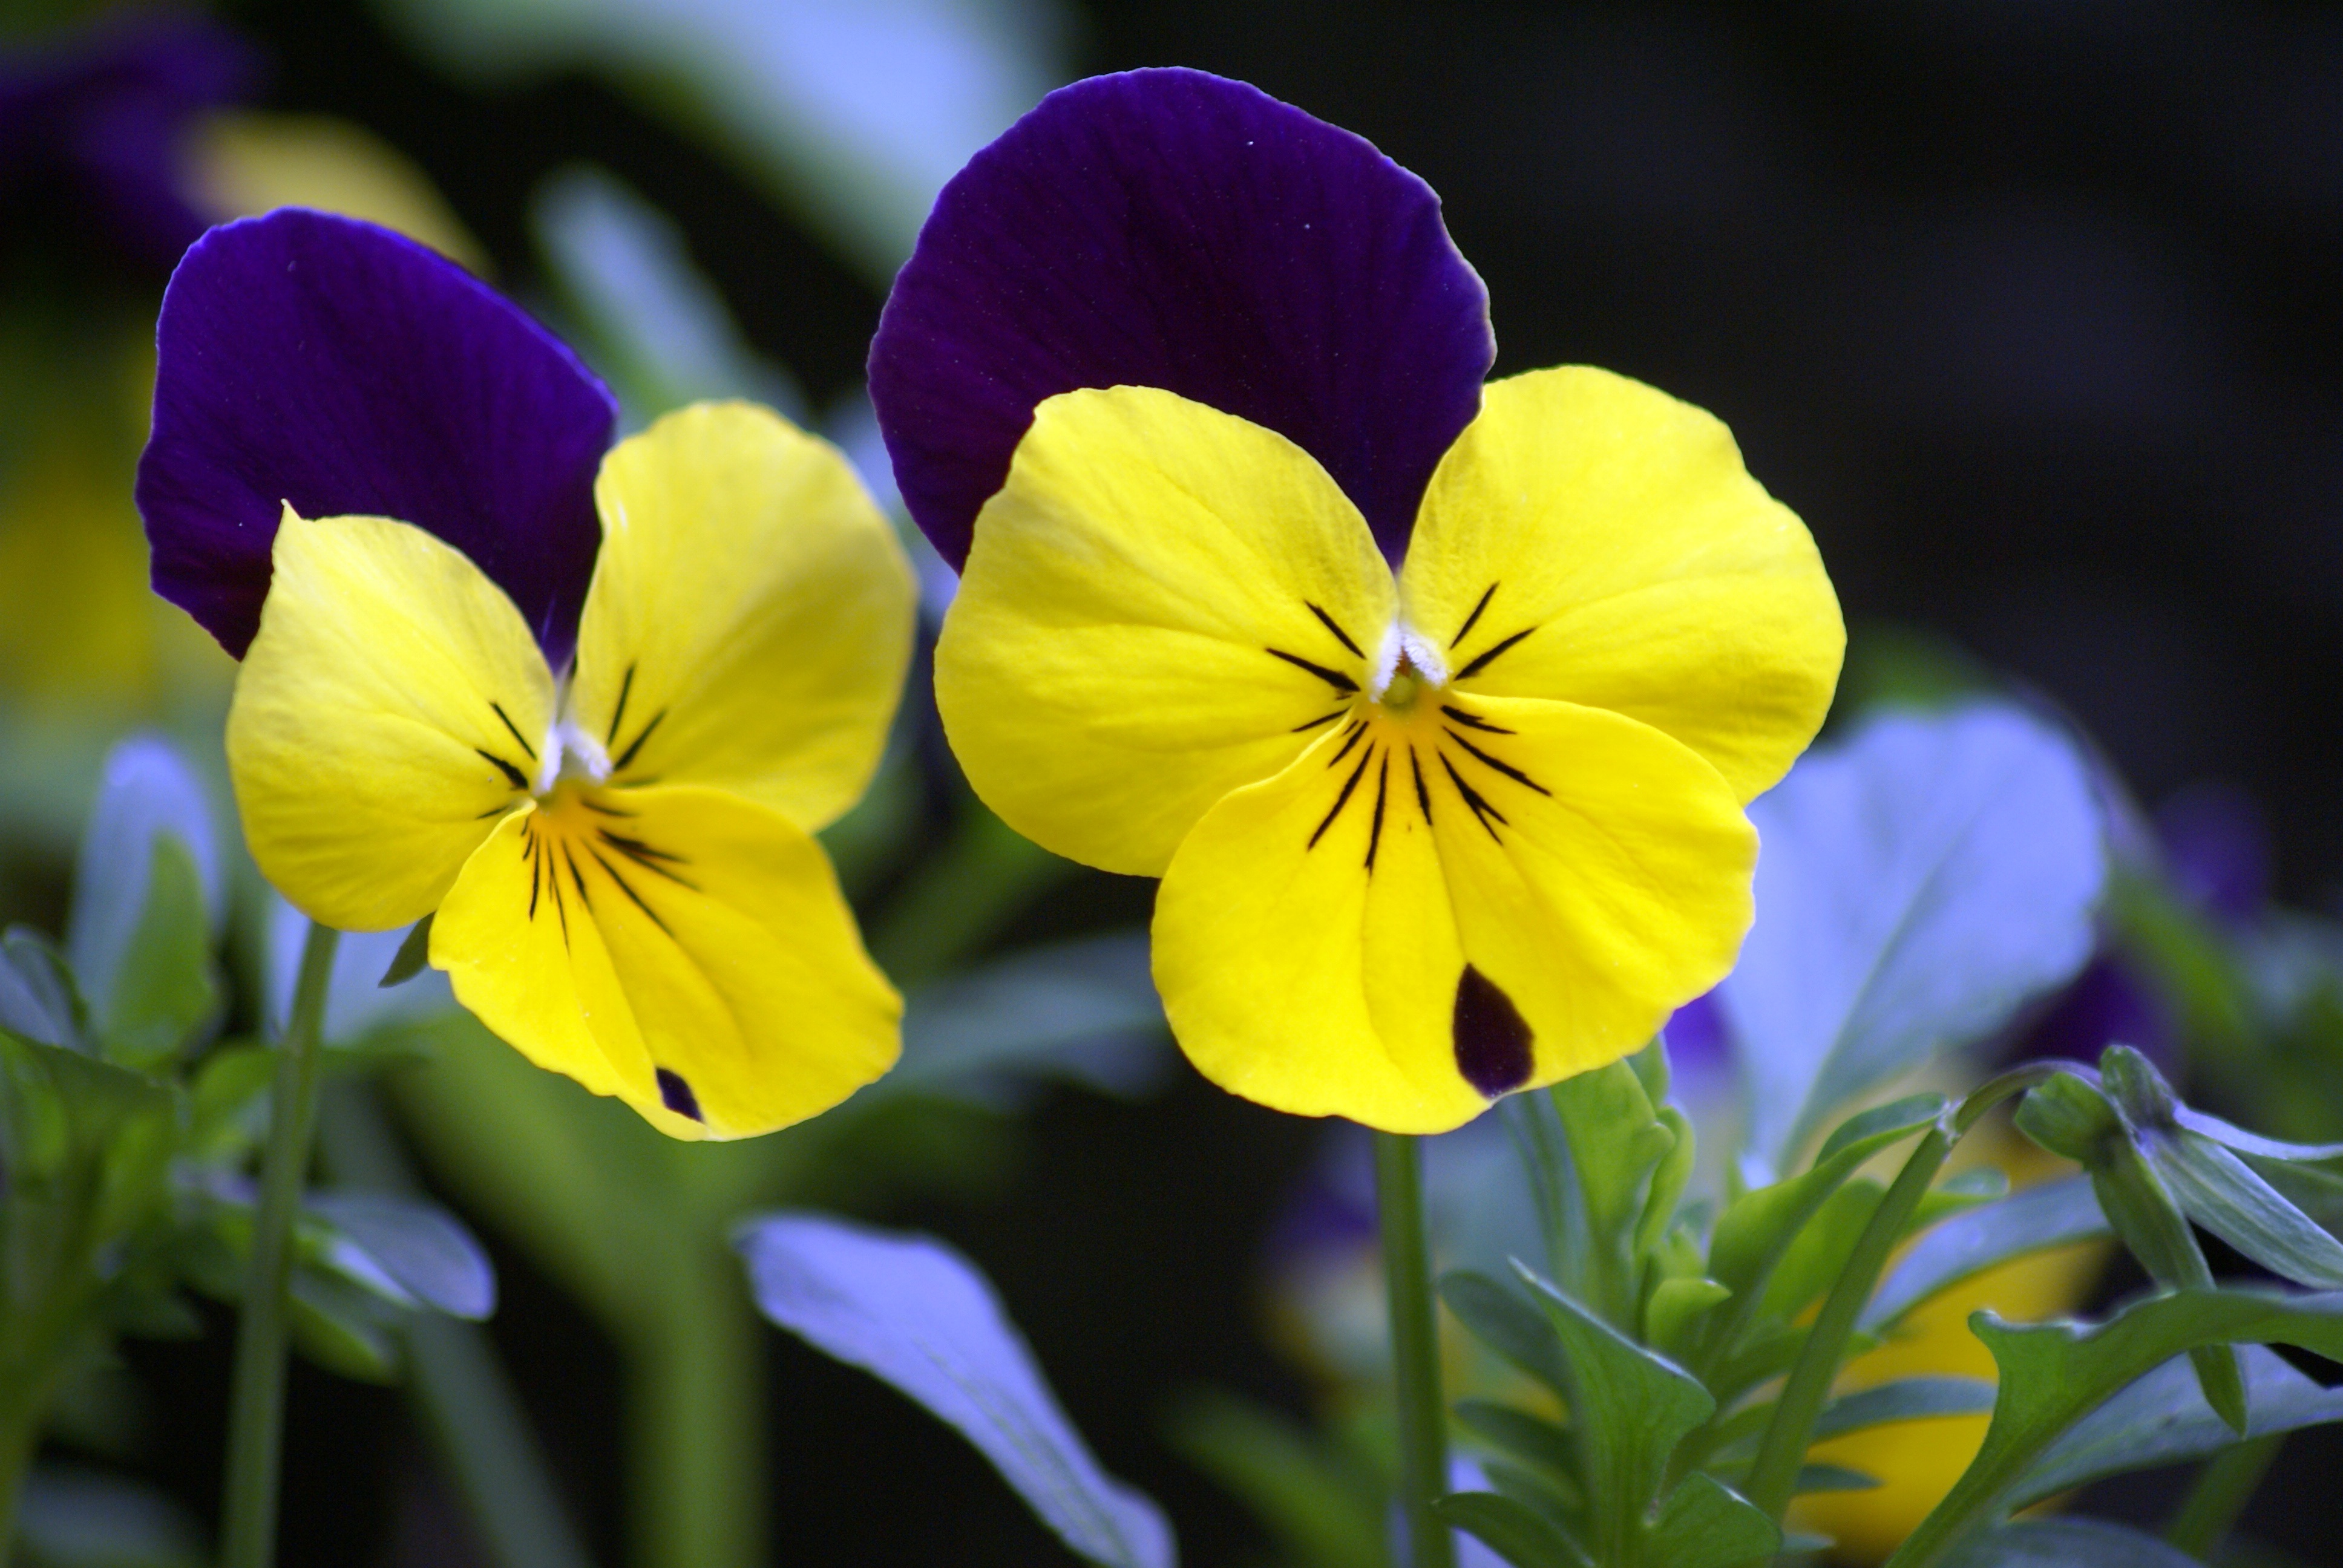
nature, plant, flower, petal, botany, yellow, flora, wildflower, flowers, eye, violet, viola, macro photography, pansy, flowering plant, annual plant, plant stem, land plant, violet family